Lonesome Cowboys

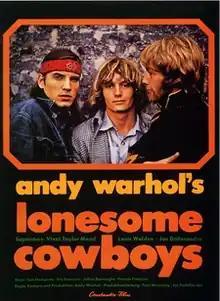
1974 German re-release poster

Lonesome Cowboys is a 1968 American Western drama film directed by Andy Warhol, and written and produced by Paul Morrissey. A satire of Hollywood Westerns, it was initially screened in November 1968 at the San Francisco International Film Festival, where it won the Best Film Award. On May 5, 1969, it was shown for initial viewings at the New Andy Warhol Garrick Theatre in New York City.